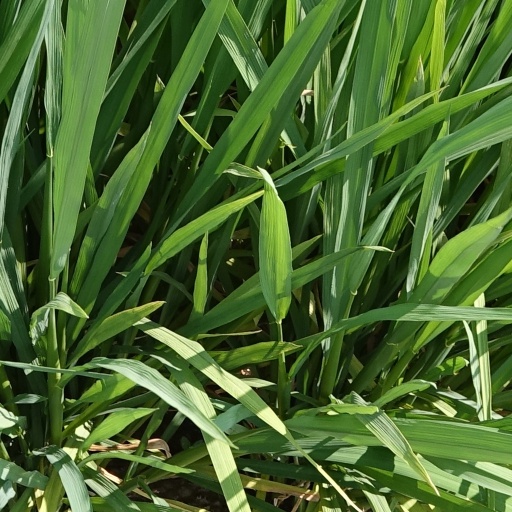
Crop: rice